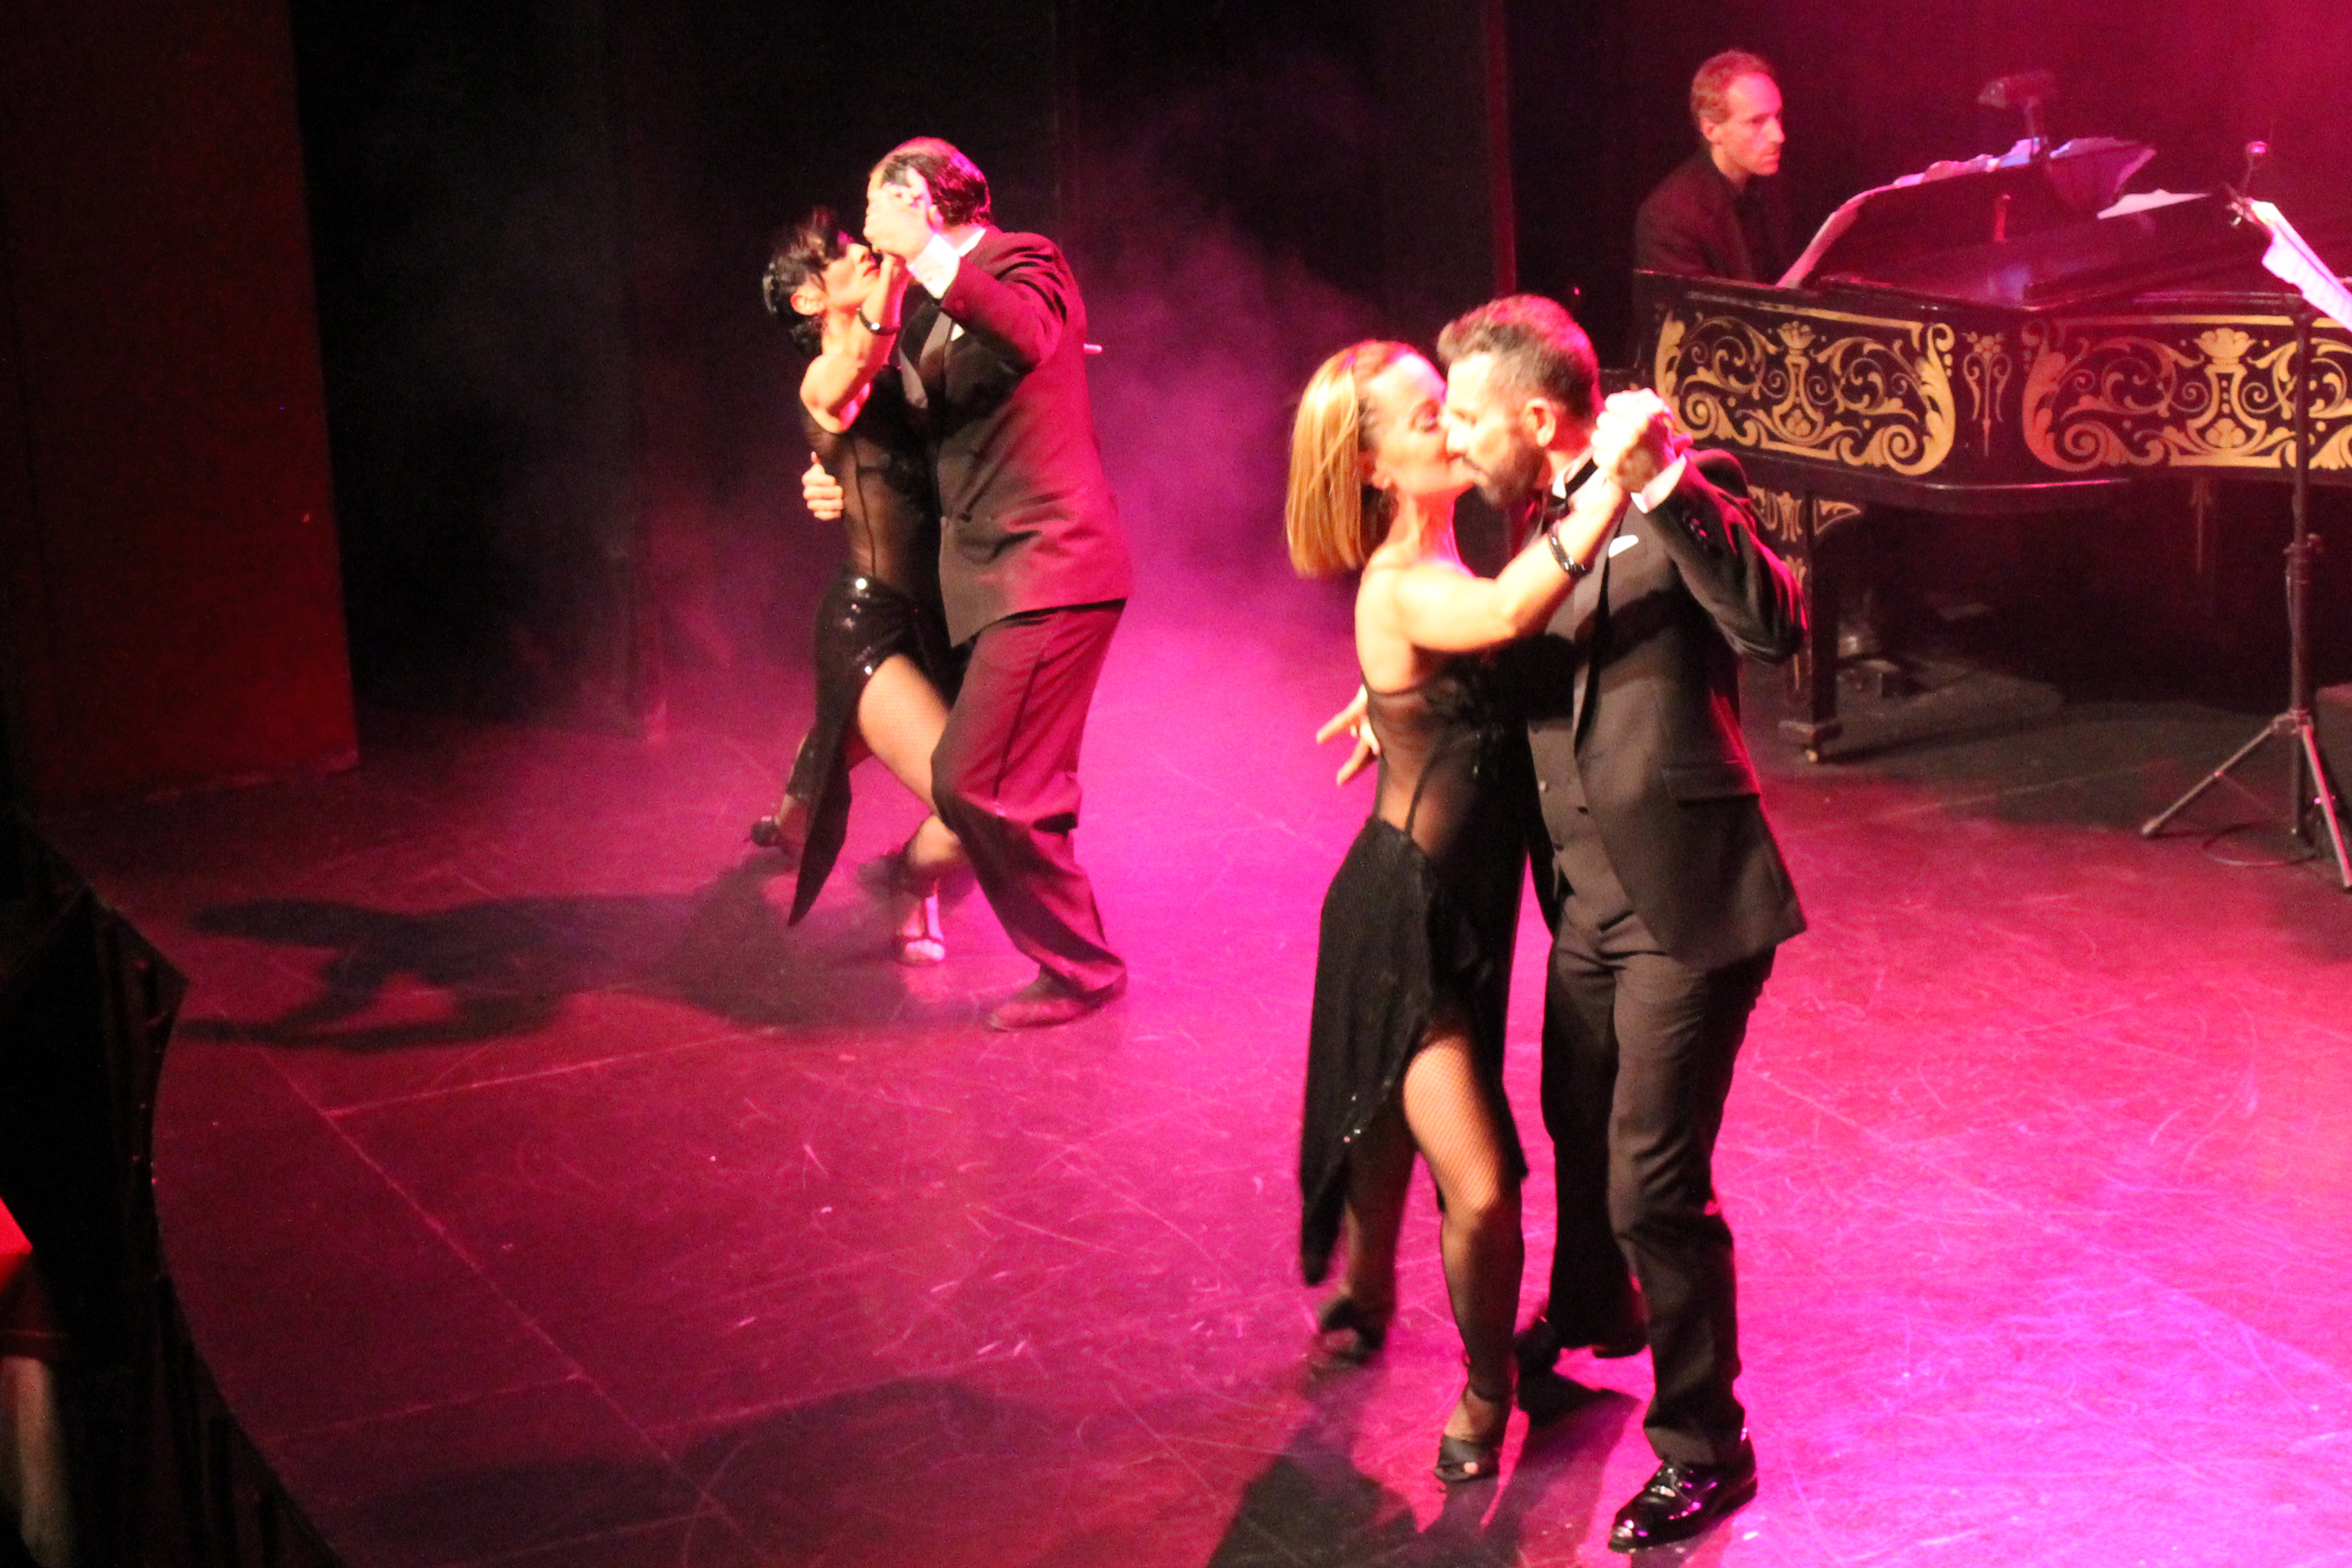
tango, performance, entertainment, performing arts, performance art, event, dance, stage, public event, choreography, fun, concert, dancer, musical, human body, theatre, singing, scene, musical theatre, music, magenta